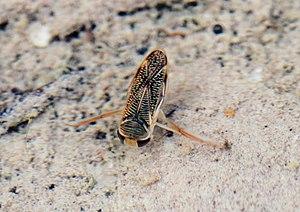
Les Corixoidea sont une super-famille de punaises aquatiques.